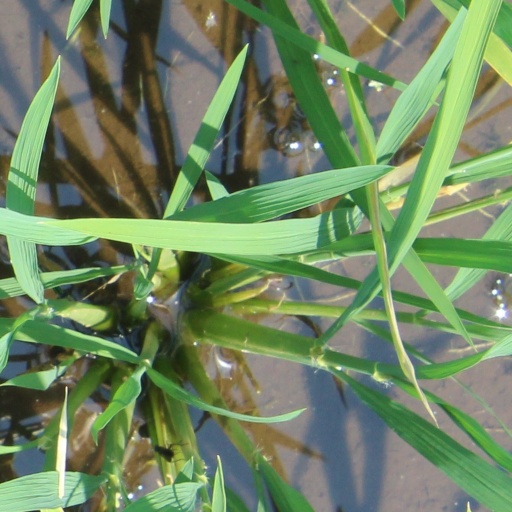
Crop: rice